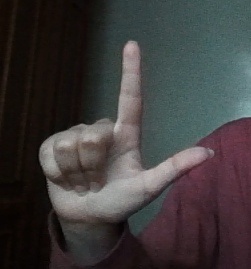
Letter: laam